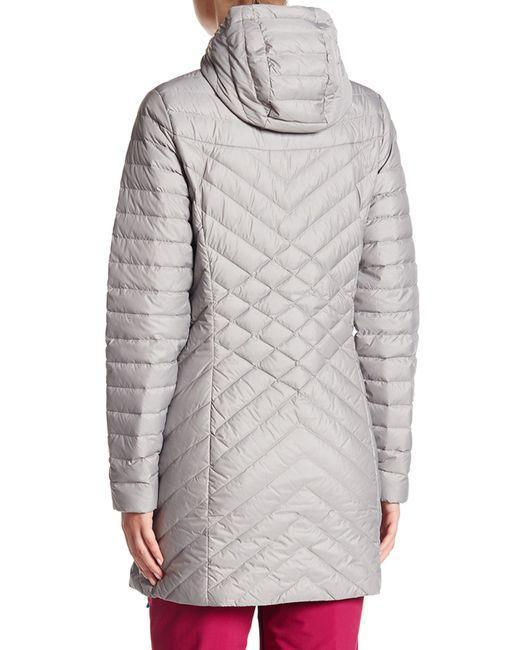
graue lange dicke Winterpufferjacke mit Kapuze